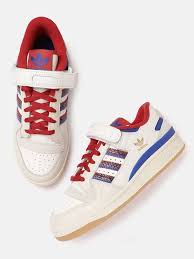
Label: Sneaker